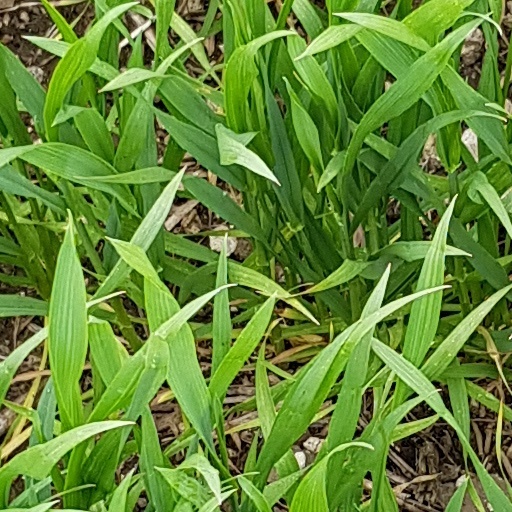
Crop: wheat